Fallout 4: Far Harbor

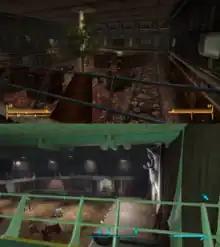
The screenshots of Autumn Leaves and Far Harbor used by Guillaume Veer to show the similarities he noticed between the two releases.

The expansion is set on a post-apocalyptic version of Mount Desert Island, known in-game as The Island, which is north-east of the Commonwealth, "Fallout" post-apocalyptic version of Boston, Massachusetts and its surroundings. The starting point is the town of Far Harbor. The Island, where many unique creatures reside, is blanketed by radioactive fog. Because the creatures that live inside the fog are unwilling to go anywhere without it, the town uses devices called fog condensers to turn the fog into liquid in order to protect its inhabitants.